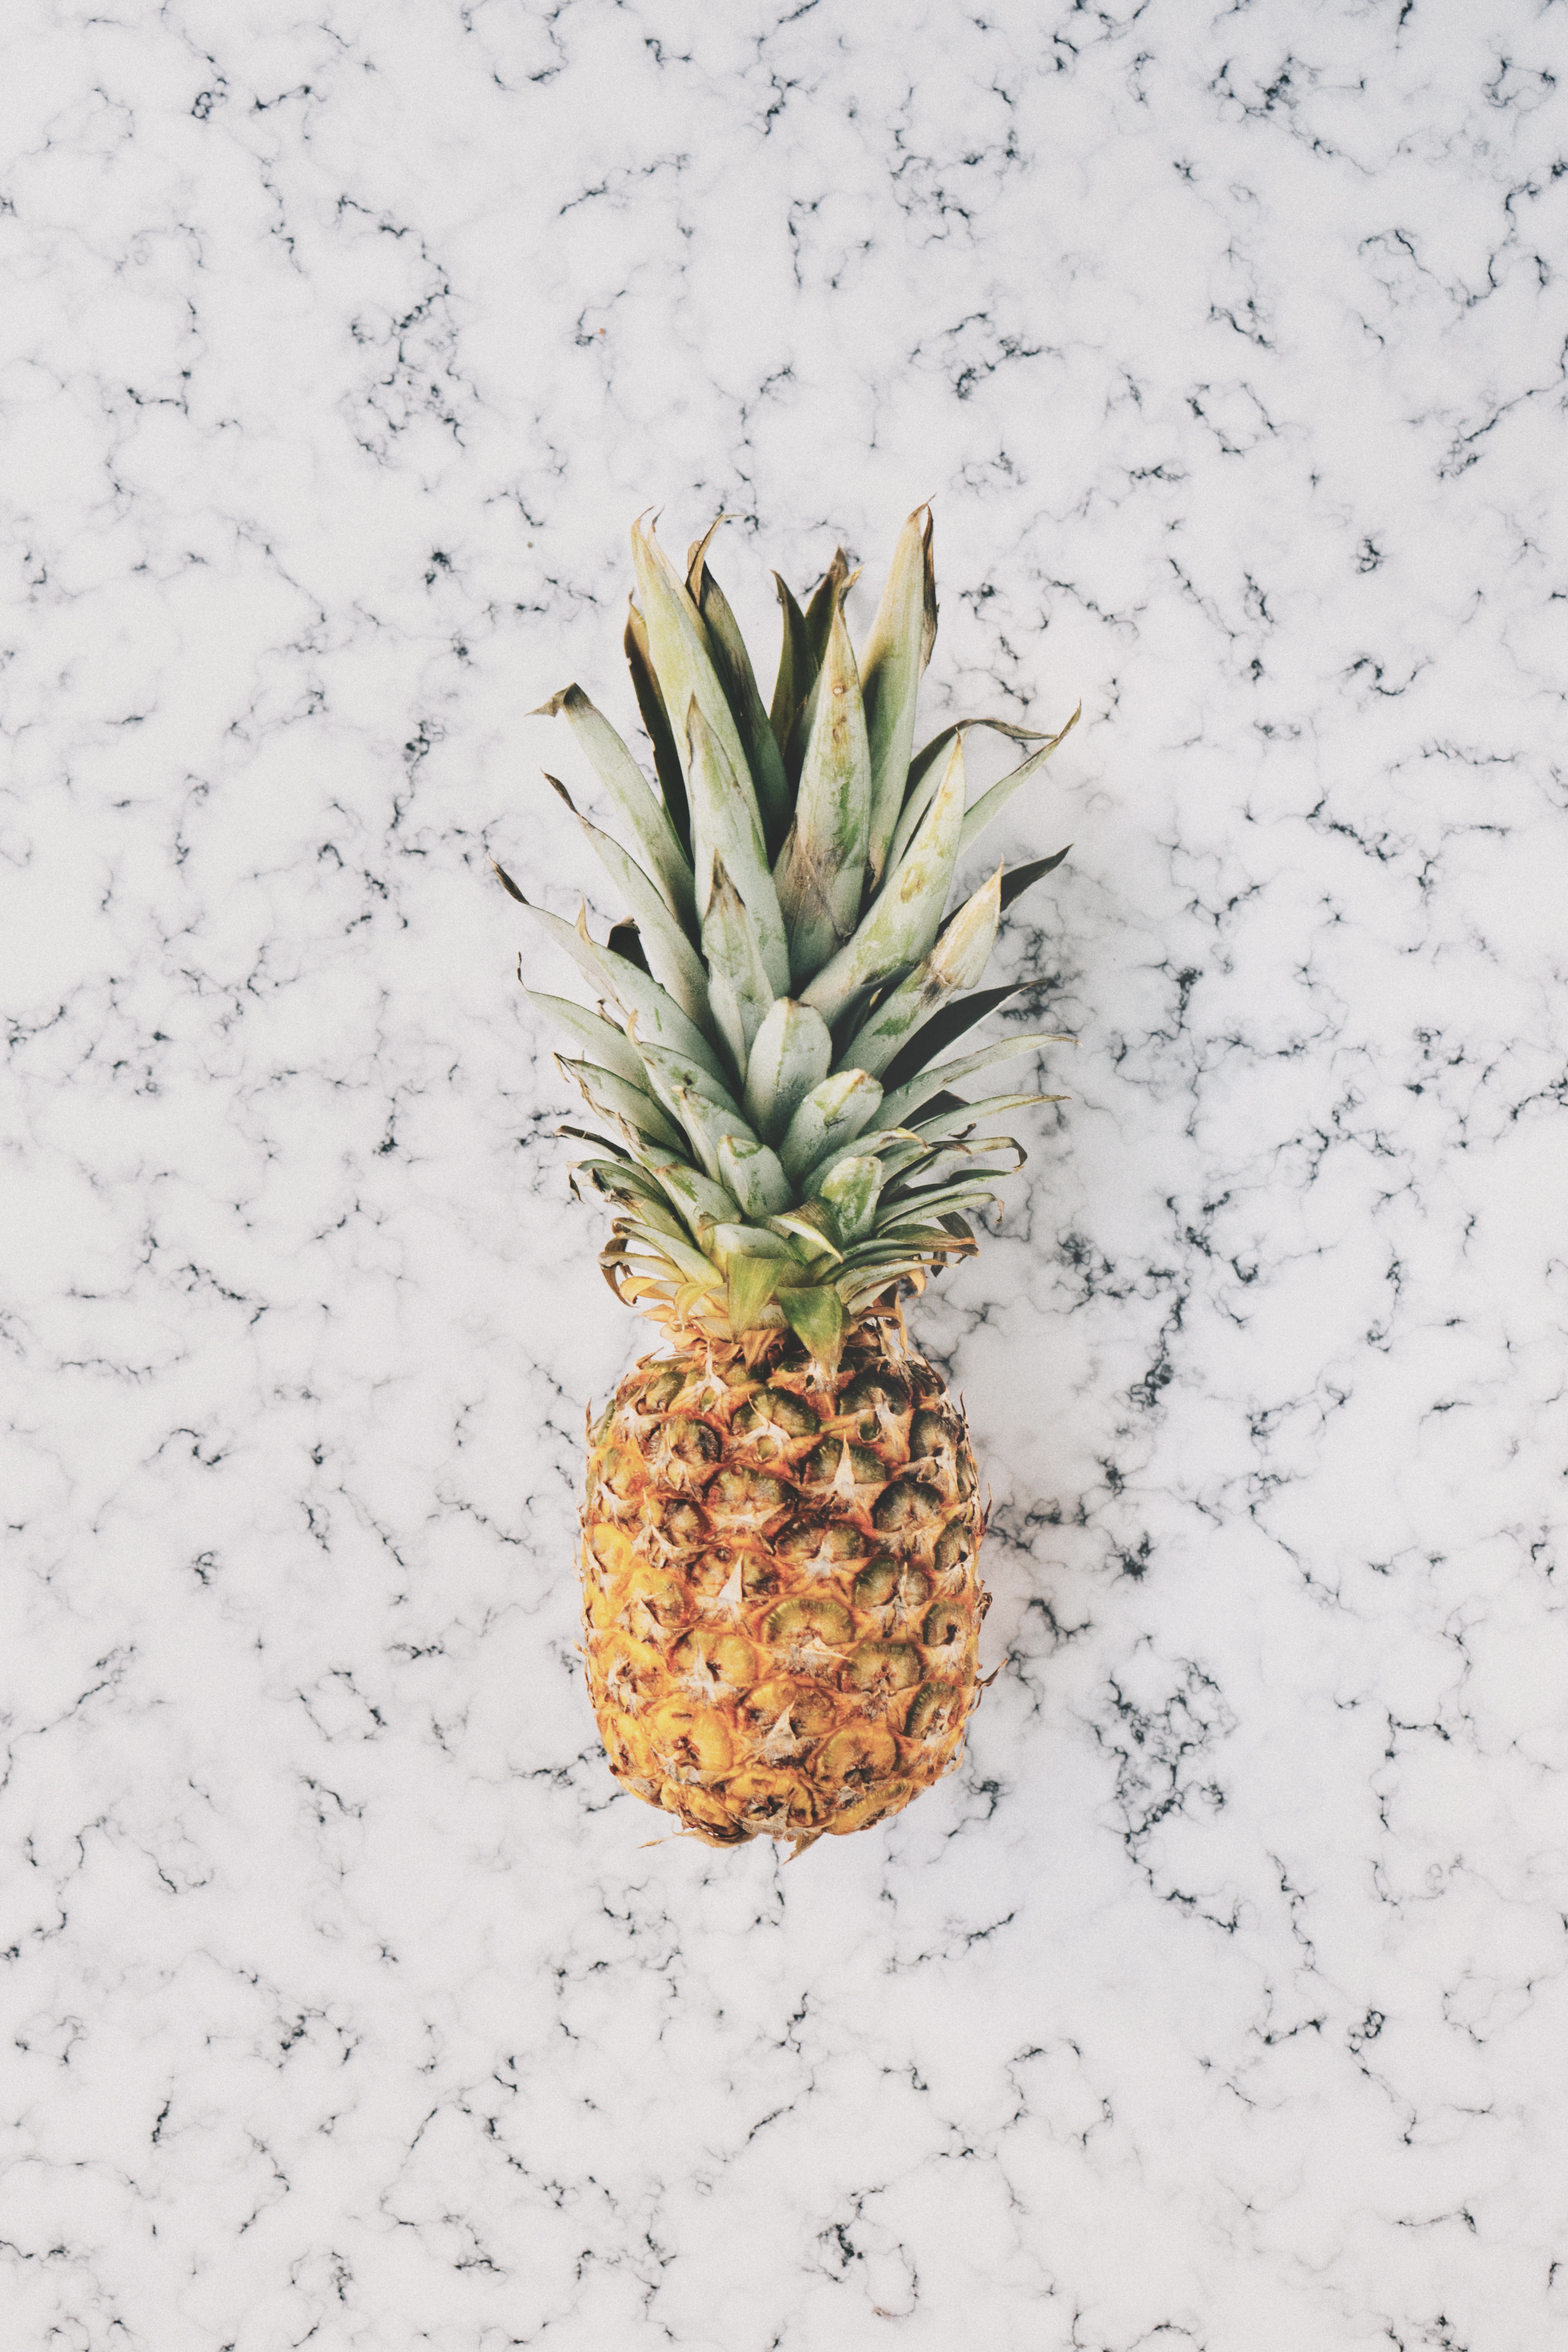
plant, fruit, food, produce, pineapple, flowering plant, ananas, bromeliaceae, grass family, land plant